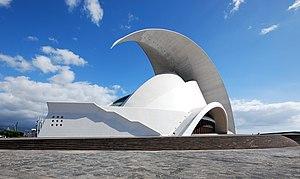
Santiago Calatrava Valls est un architecte, ingénieur et plasticien espagnol.